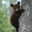
Label: bear